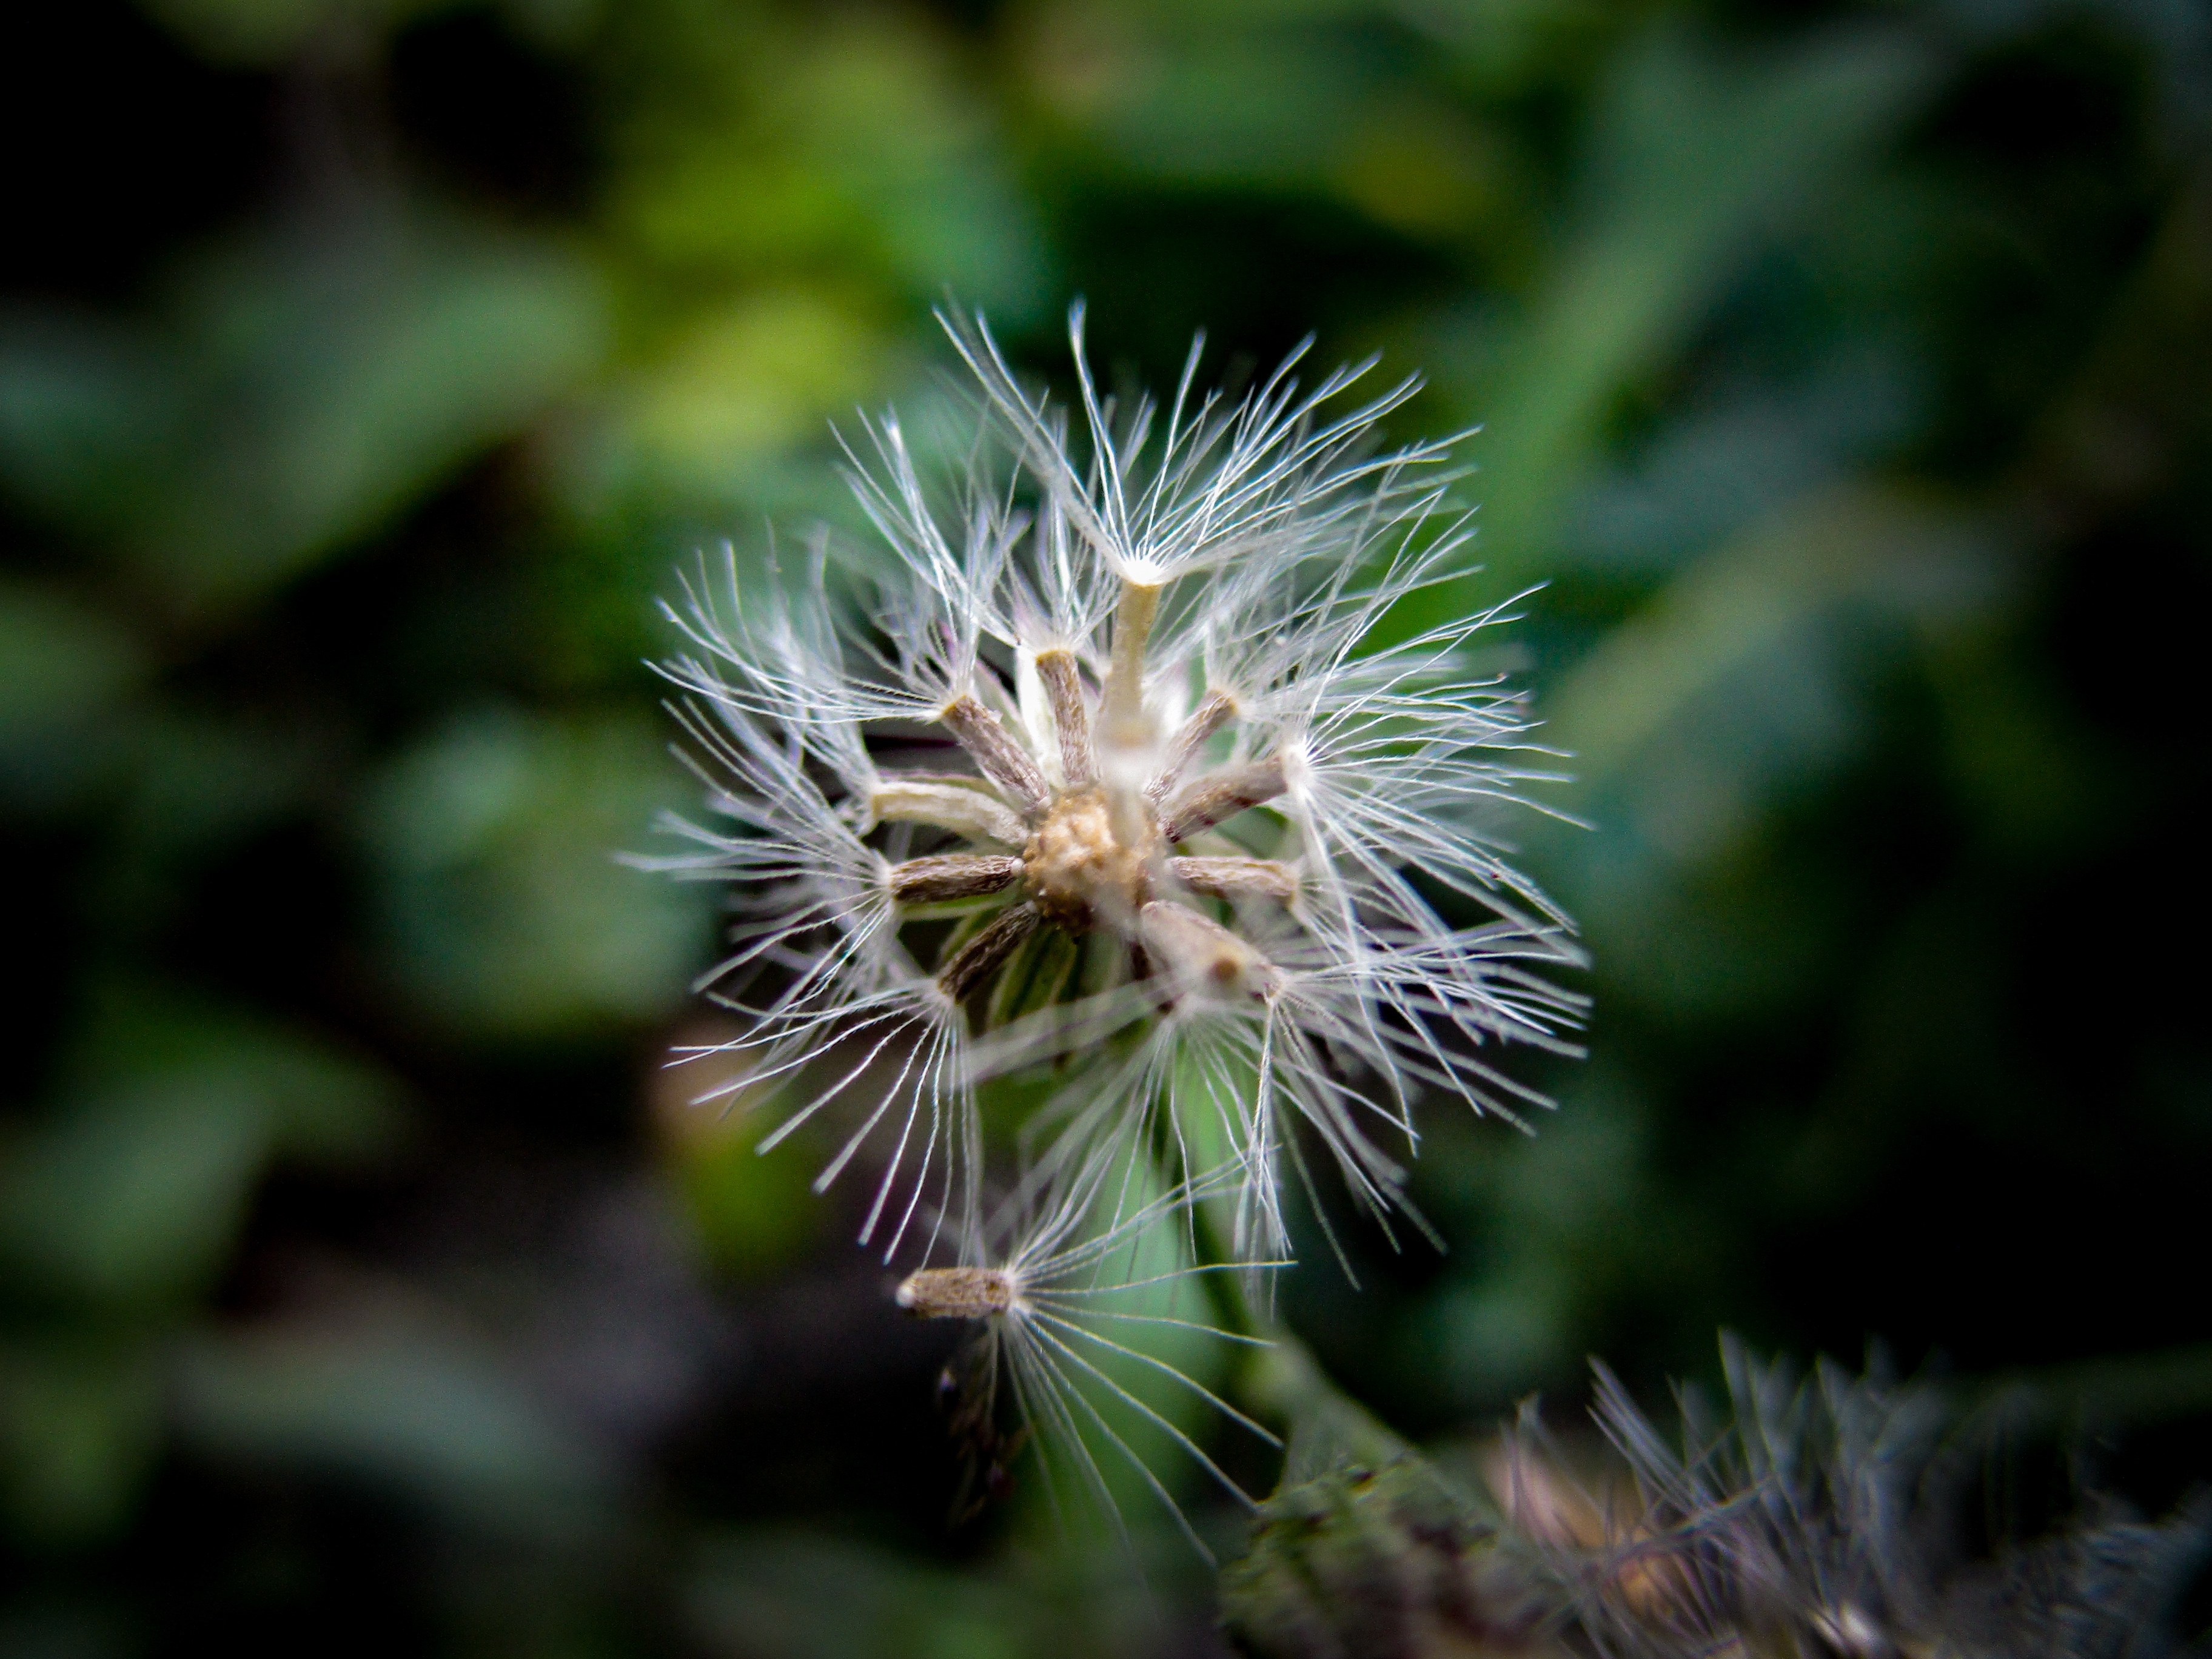
natural, flower, plant, terrestrial plant, tree, flowering plant, grass, herbaceous plant, natural landscape, wildlife, wildflower, macro photography, event, plant stem, twig, insect, invertebrate, sedge family, vascular plant, liverwort, dandelion